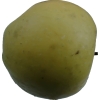
Label: Apple 13